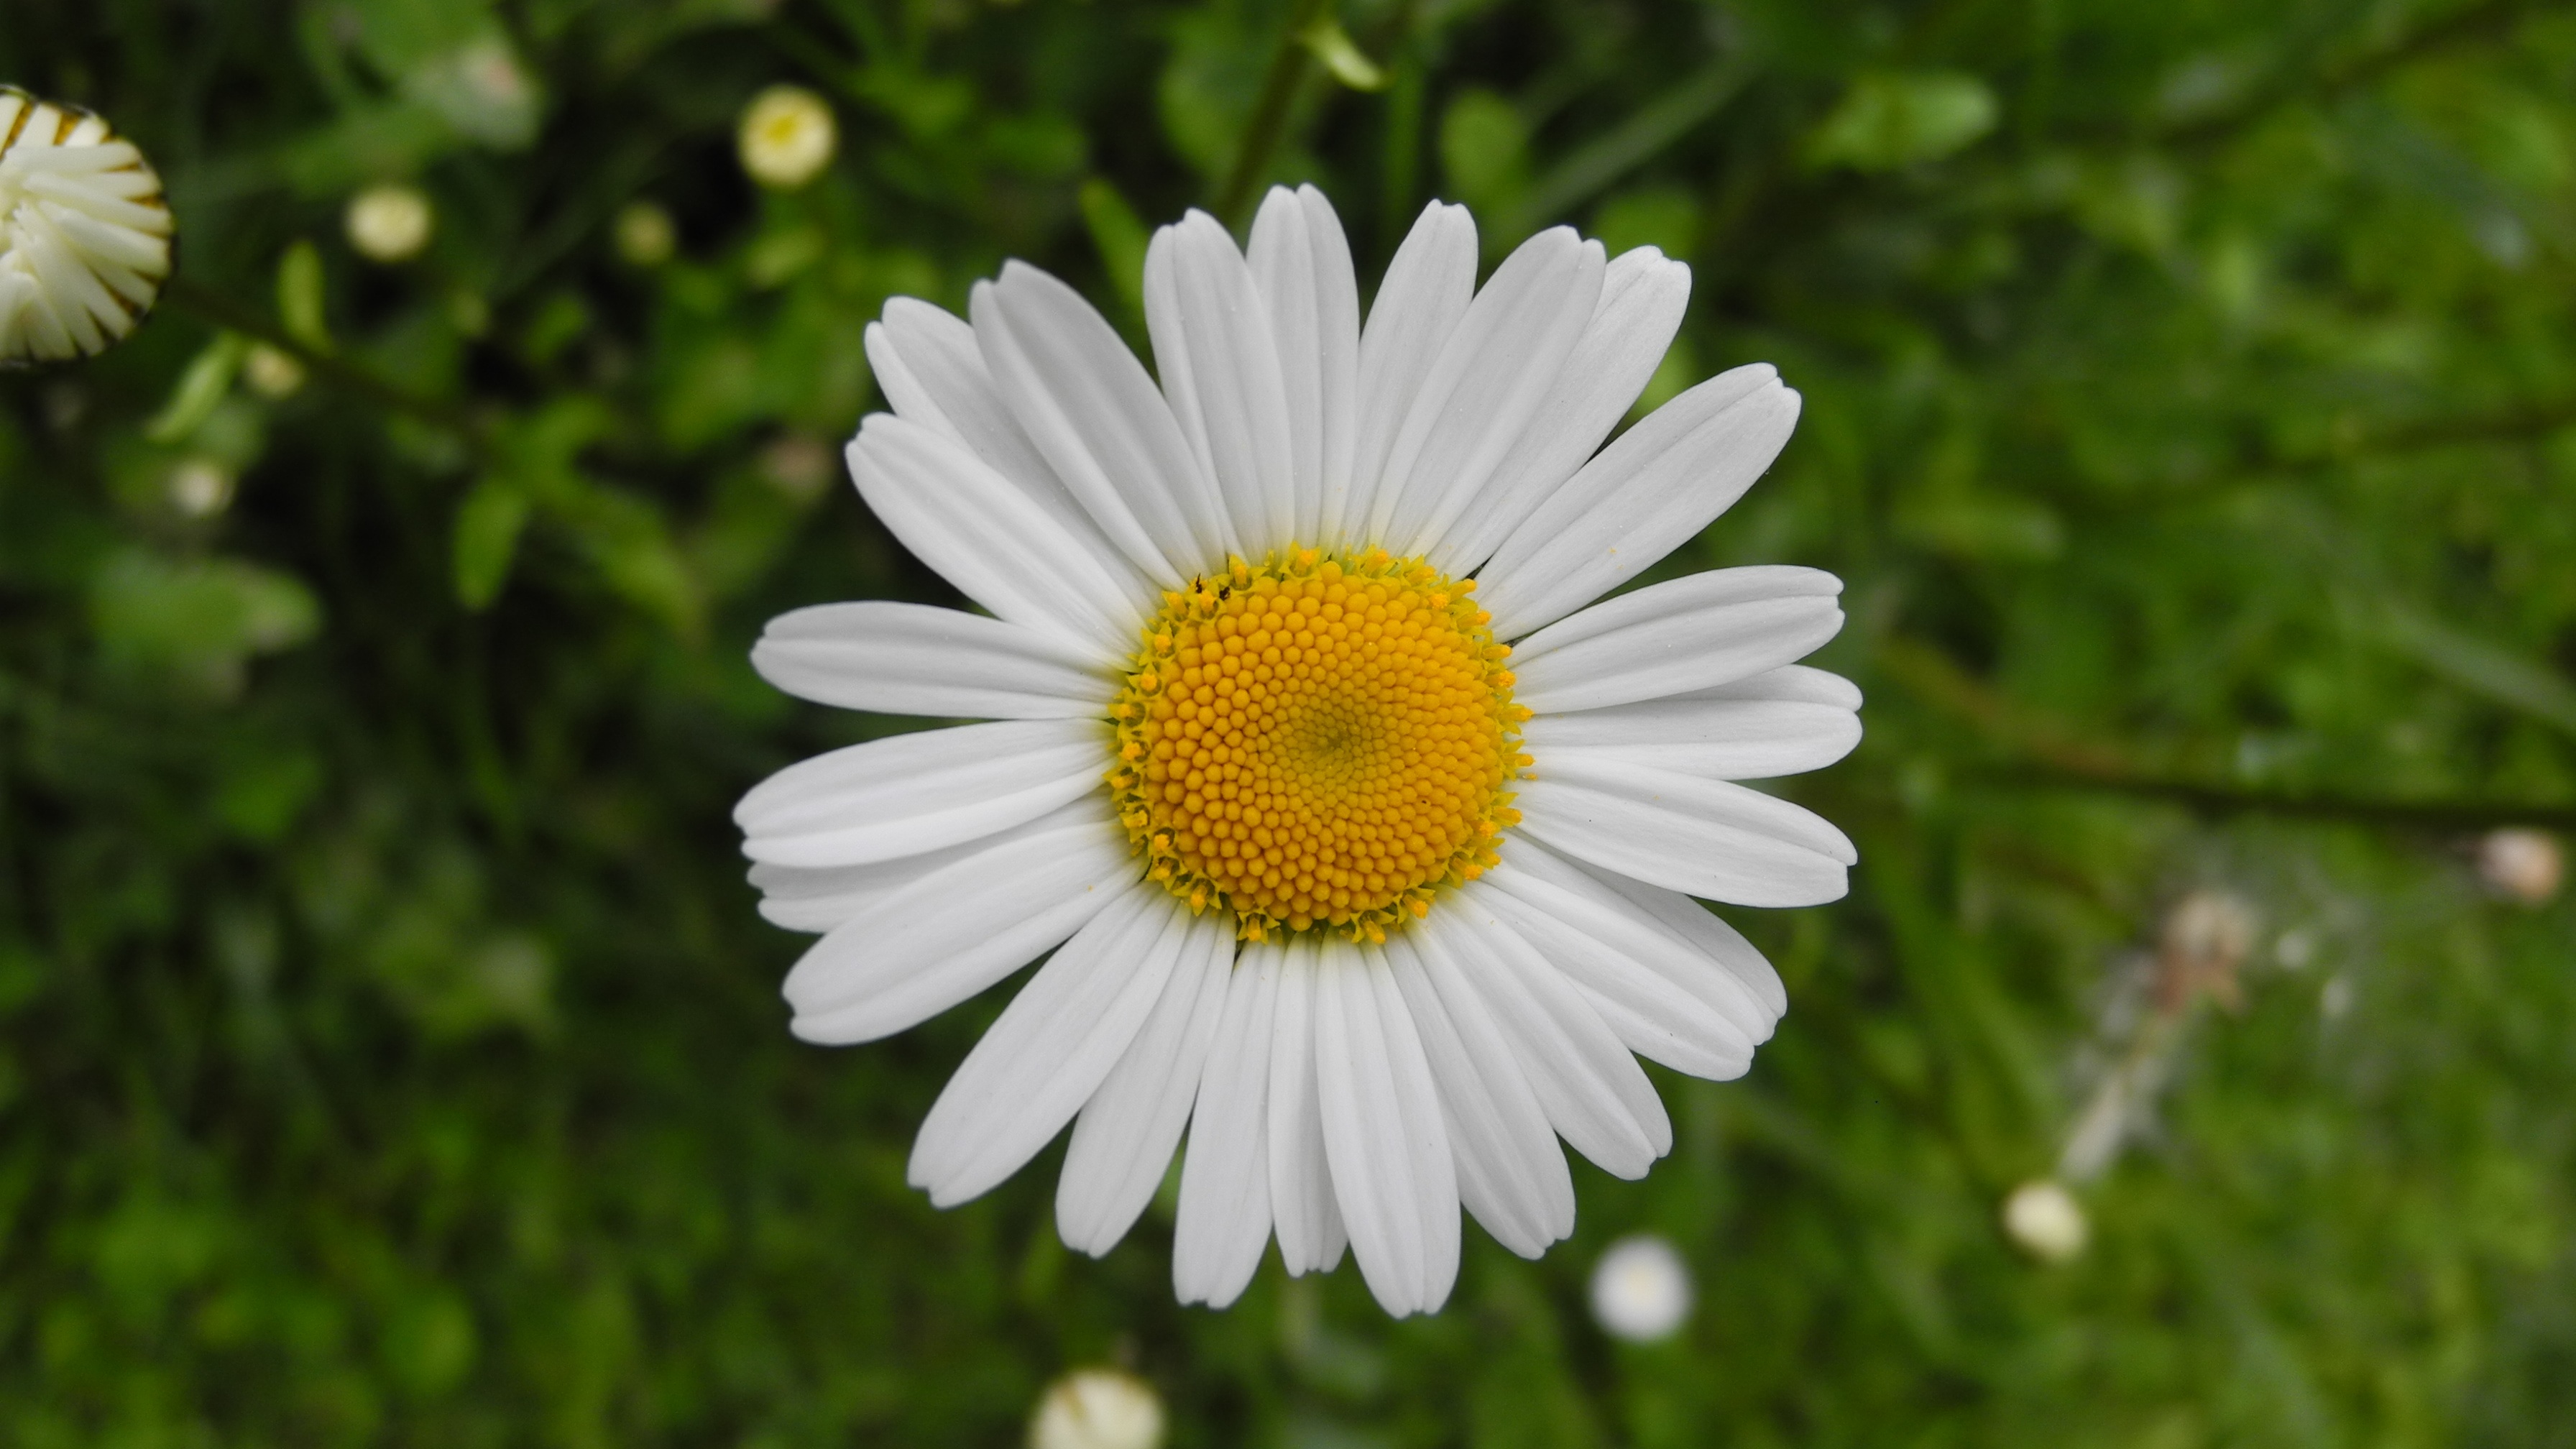
nature, grass, plant, field, meadow, flower, petal, daisy, botany, flora, wildflower, flowers, close up, macro photography, flowering plant, meadow margerite, daisy family, margarite, oxeye daisy, plant stem, land plant, chamaemelum nobile, marguerite daisy